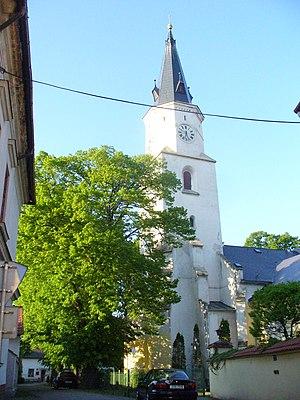
Bohumín est une ville du district de Karviná, en République tchèque. Elle appartient à la région de Moravie-Silésie dans la région historique de Silésie. Sa population s'élevait à 20 690 habitants en 2019.